Little Ice Age

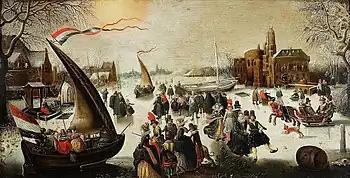
David Vinckboons, "Winter Landscape with Skaters and Ice-Sailing" (c. 1615)

The Baltic Sea froze over twice, in 1303 and 1306–1307, and years followed of "unseasonable cold, storms and rains, and a rise in the level of the Caspian Sea". The Little Ice Age brought colder winters to parts of Europe and North America. Farms and villages in the Swiss Alps were destroyed by encroaching glaciers during the mid-17th century. Canals and rivers in Great Britain and the Netherlands were frequently frozen deeply enough to support ice skating and winter festivals. As trade needed to continue during the prolonged winter often spanning 5 months, merchants equipped their boer style boats with planks and skates (runners), hence the iceboat was born. The first River Thames frost fair was in 1608 and the last in 1814. Changes to the bridges and the addition of the Thames Embankment have affected the river's flow and depth and greatly diminish the possibility of further freezes.